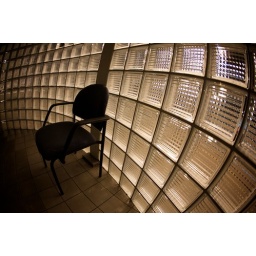
a seat in the glass TARDIS